Suburban Rail Loop East

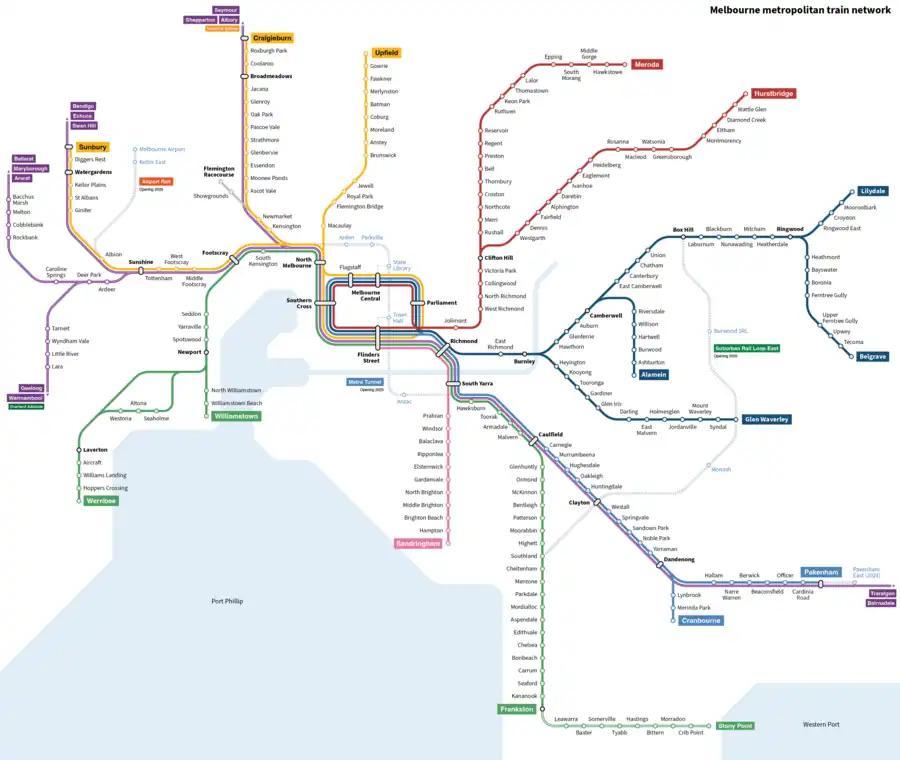
Map showing the Melbourne metropolitan rail network, with SRL East shown as a dotted line. Early construction began in 2022 on SRL East, the system's first stage and the city's first stand-alone orbital rail line.

On 2 June 2022, early works began on SRL East with major construction expected to commence in 2023, followed by tunnelling works in 2026.